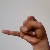
The image shows a hand gesture representing the letter 'J' in Indian Sign Language.